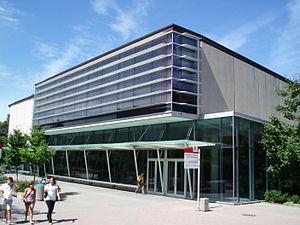
L'Université York est une université canadienne située à Toronto, Ontario. Elle a été fondée le 26 mars 1959 mais le premier cours a eu lieu en septembre 1960, avec un total de 76 étudiants. En 2011, l'Université York est la troisième plus grande université du Canada, avec plus de 50 000 étudiants inscrits et dispose d'un campus de 650 acres.